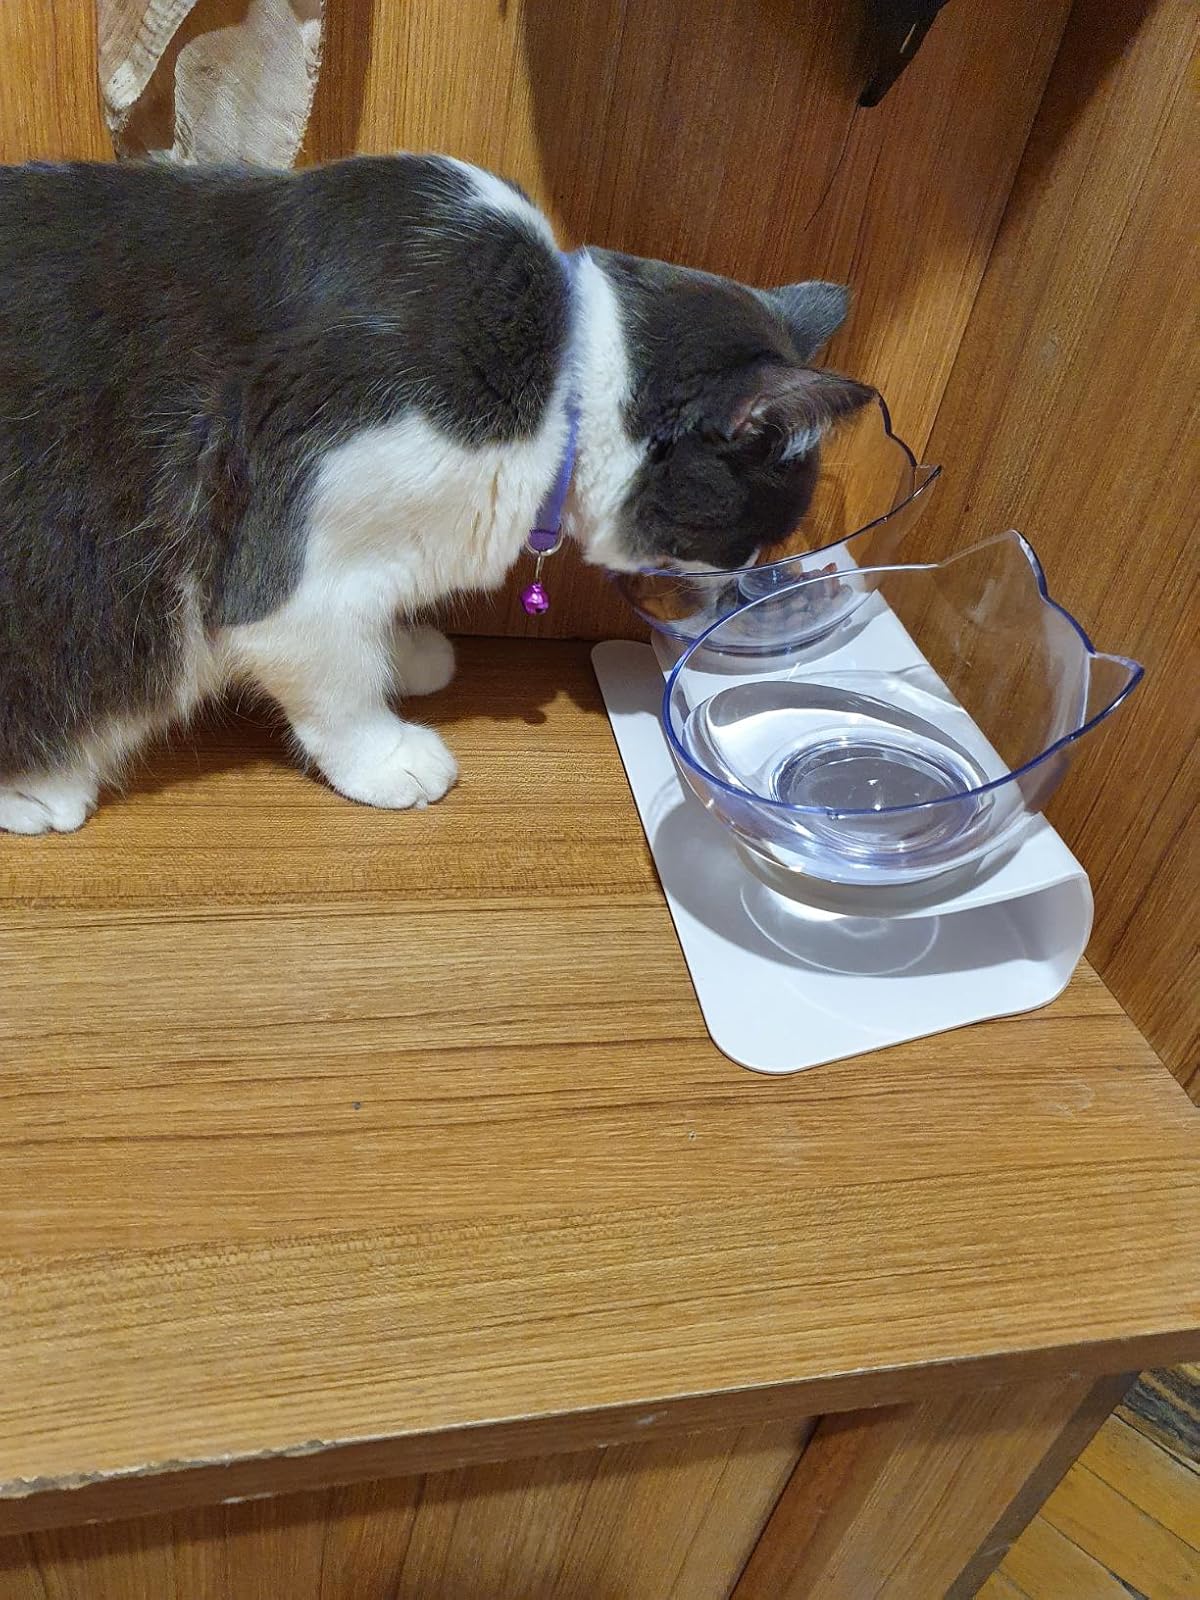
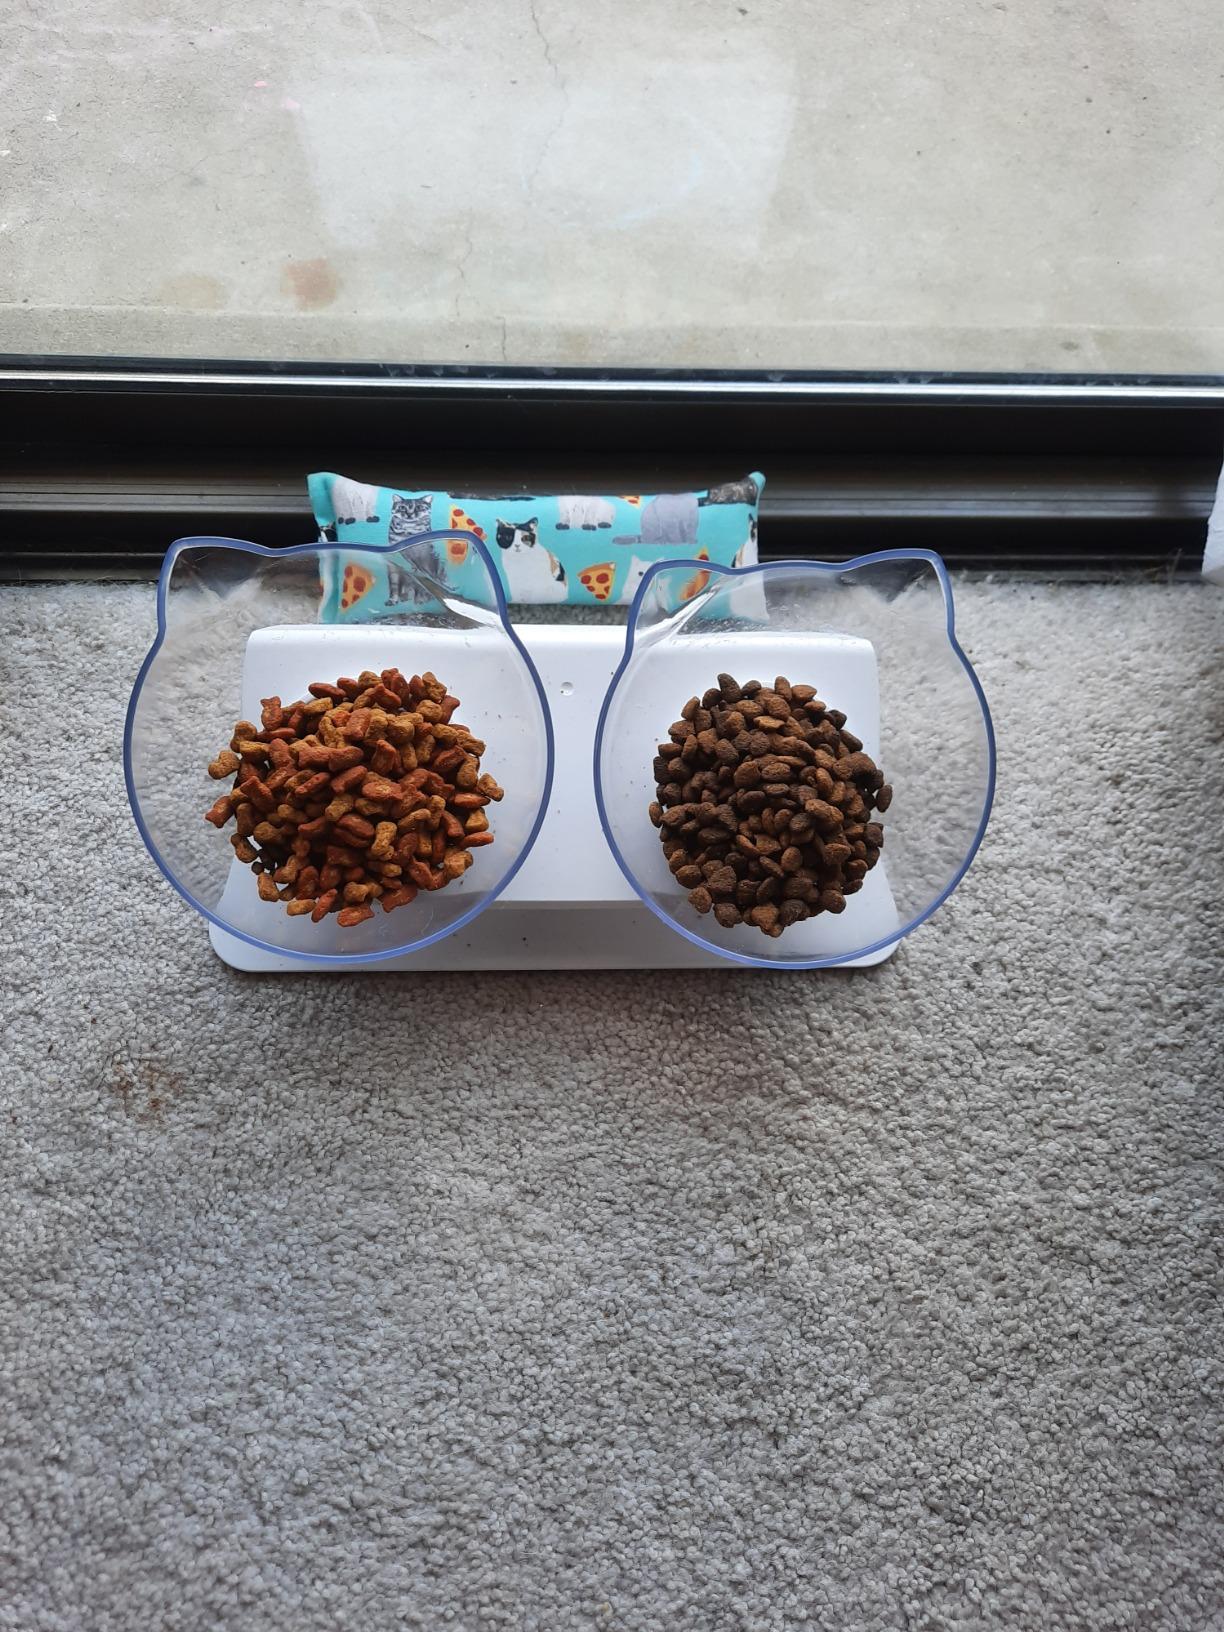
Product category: items_bowl
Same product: yes